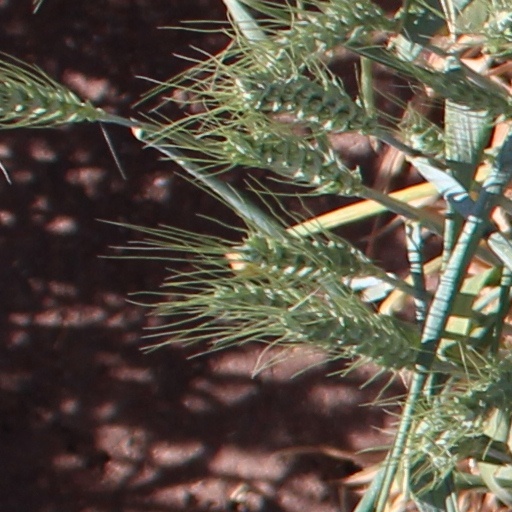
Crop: wheat